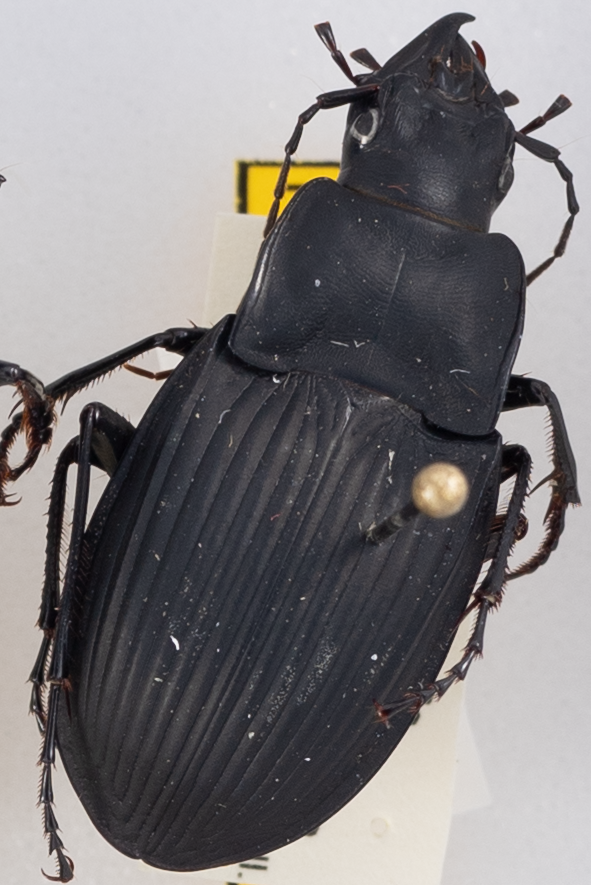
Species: Dicaelus dilatatus
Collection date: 2021-05-25
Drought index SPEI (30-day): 0.47
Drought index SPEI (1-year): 0.71
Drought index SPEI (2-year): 1.69